Serekunda

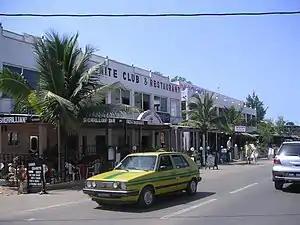
A nightclub on the Senegambia Strip

Serekunda and Banjul are located from each other, on the coast of the Atlantic Ocean, at the mouth of the Gambia River. Serekunda is the most populous urban agglomeration in the Gambia. It includes the towns of London Corner, Dippakunda, Bundung, and Tallinding and is near the coastal towns of Kotu and Kololi. The conurbation of Serekunda and Banjul, known as the Kombos, is the only major urban area in the Gambia.